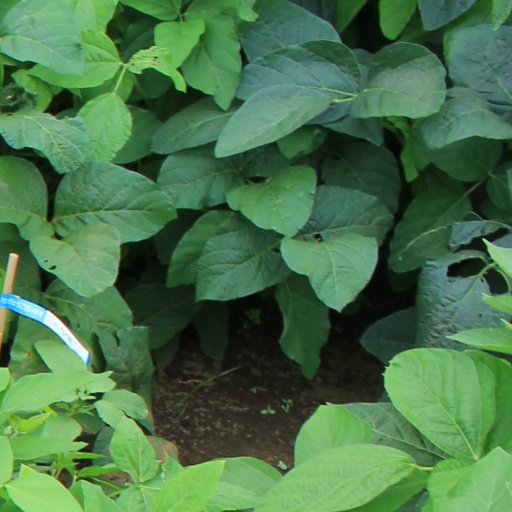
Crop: soybean